Otto Rosenberg (writer and activist)

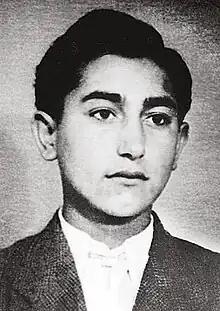
Otto Rosenberg

Otto Rosenberg (28 April 1927–4 July 2001), was a Holocaust survivor, author of "A Gypsy in Auschwitz" (1999), activist, and founder of Sinti Union of Berlin and Organization for German Sinti and Roma. He was detained in Berlin-Marzahn in 1939. He was born in East Prussia and raised in Berlin.